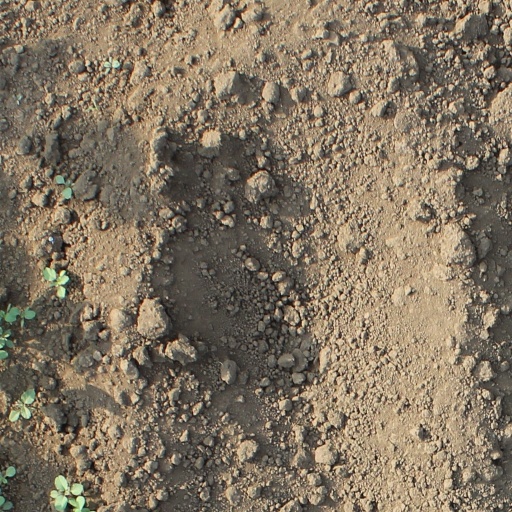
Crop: soybean